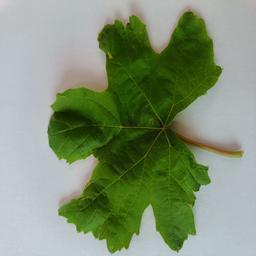
Label: Healthy Leaves